Relocation of Wimbledon F.C. to Milton Keynes

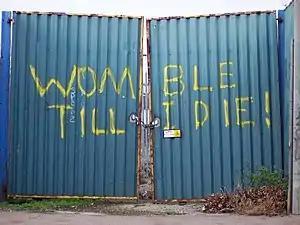
Graffiti on the locked gates of Wimbledon F.C.'s home ground, the original Plough Lane, in 2006. The club, nicknamed "the Wombles" or "the Dons", last played first-team matches there in 1991, and the stadium was demolished in late 2002. Blocks of flats have covered the site since 2008.

Wimbledon Football Club relocated to Milton Keynes in September 2003, 16 months after receiving permission to do so from the Football Association on the basis of a two-to-one decision in favour by an FA-appointed independent commission. The move took the team from South London, where it had been based since its foundation in 1889, to Milton Keynes, a new town in Buckinghamshire, about to the northwest of the club's traditional home district Wimbledon. Hugely controversial, the move's authorisation prompted disaffected Wimbledon supporters to form AFC Wimbledon, a new club, on 30 May 2002. The relocated team played home matches in Milton Keynes under the Wimbledon name from September 2003 until June 2004, when following the end of the 2003–04 season it renamed itself Milton Keynes Dons F.C. (MK Dons).